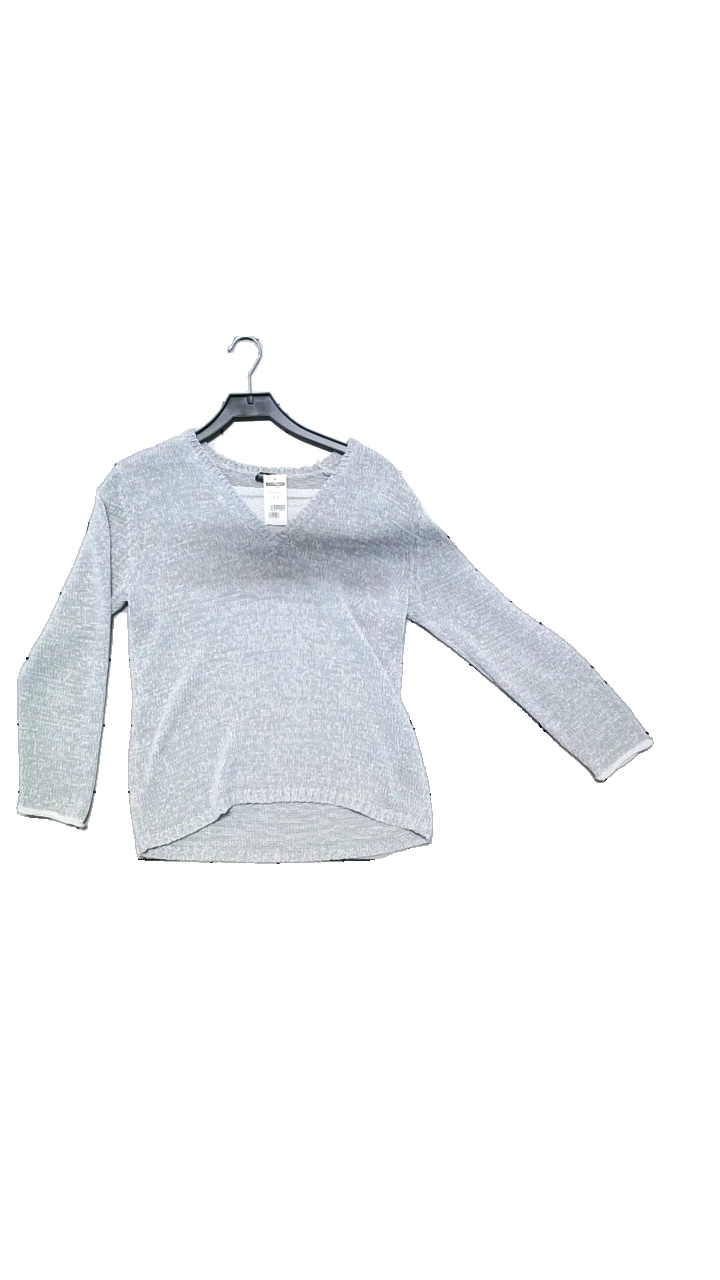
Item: Sweater (Ladies)
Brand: Gerry Weber
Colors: Grey, White
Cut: Regular, V-collar
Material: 60% cotton, 30% polyester
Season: Spring
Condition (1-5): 4
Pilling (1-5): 5
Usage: Reuse
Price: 150-250